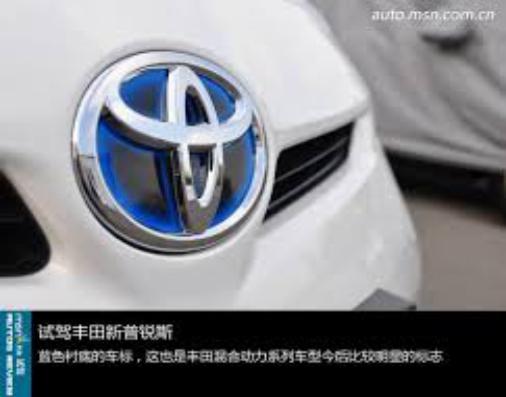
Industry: Transportation